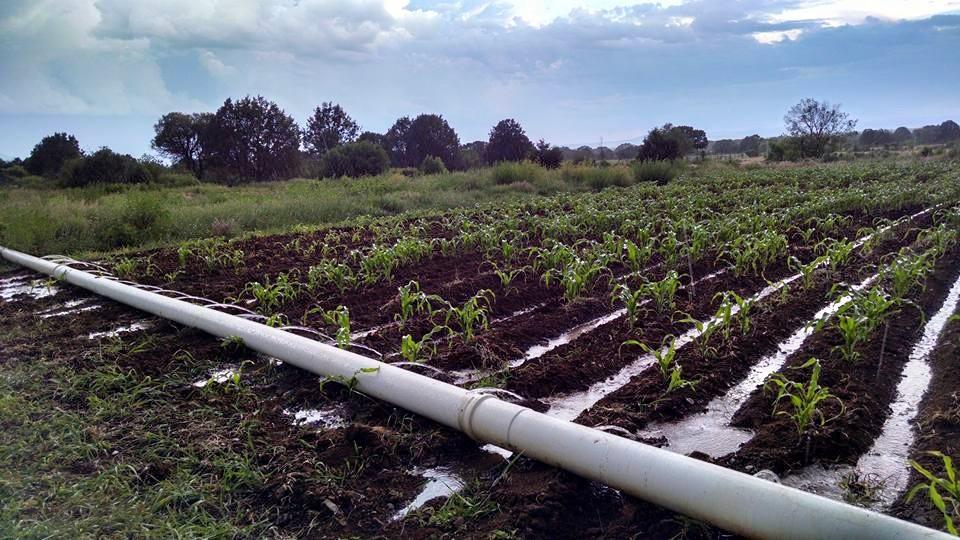
Shamba lenye uwepo wa zao la mahindi yanayopata maji kwa wakati kutokana na uwepo wa bomba kubwa lenye matobo yanayotoa maji ikiashiria mfumo wa kisasa wa umwagiliaji ambao hupelekea rutuba na kupata mazao yaliyokuwa bora.